Alfred J. Robertson

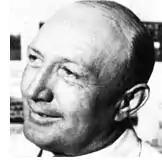

Alfred James "Robbie" Robertson (May 19, 1891 – October 30, 1948) was an American football, basketball, and baseball player, track athlete, coach, and college athletics administrator. He spent most of his coaching career at Bradley University in Peoria, Illinois, where he was the athletic director and head coach in football, basketball, and baseball from 1920 to 1948. Robertson Memorial Field House, the former home basketball venue at Bradley, was named in his honor.